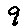
Label: 9